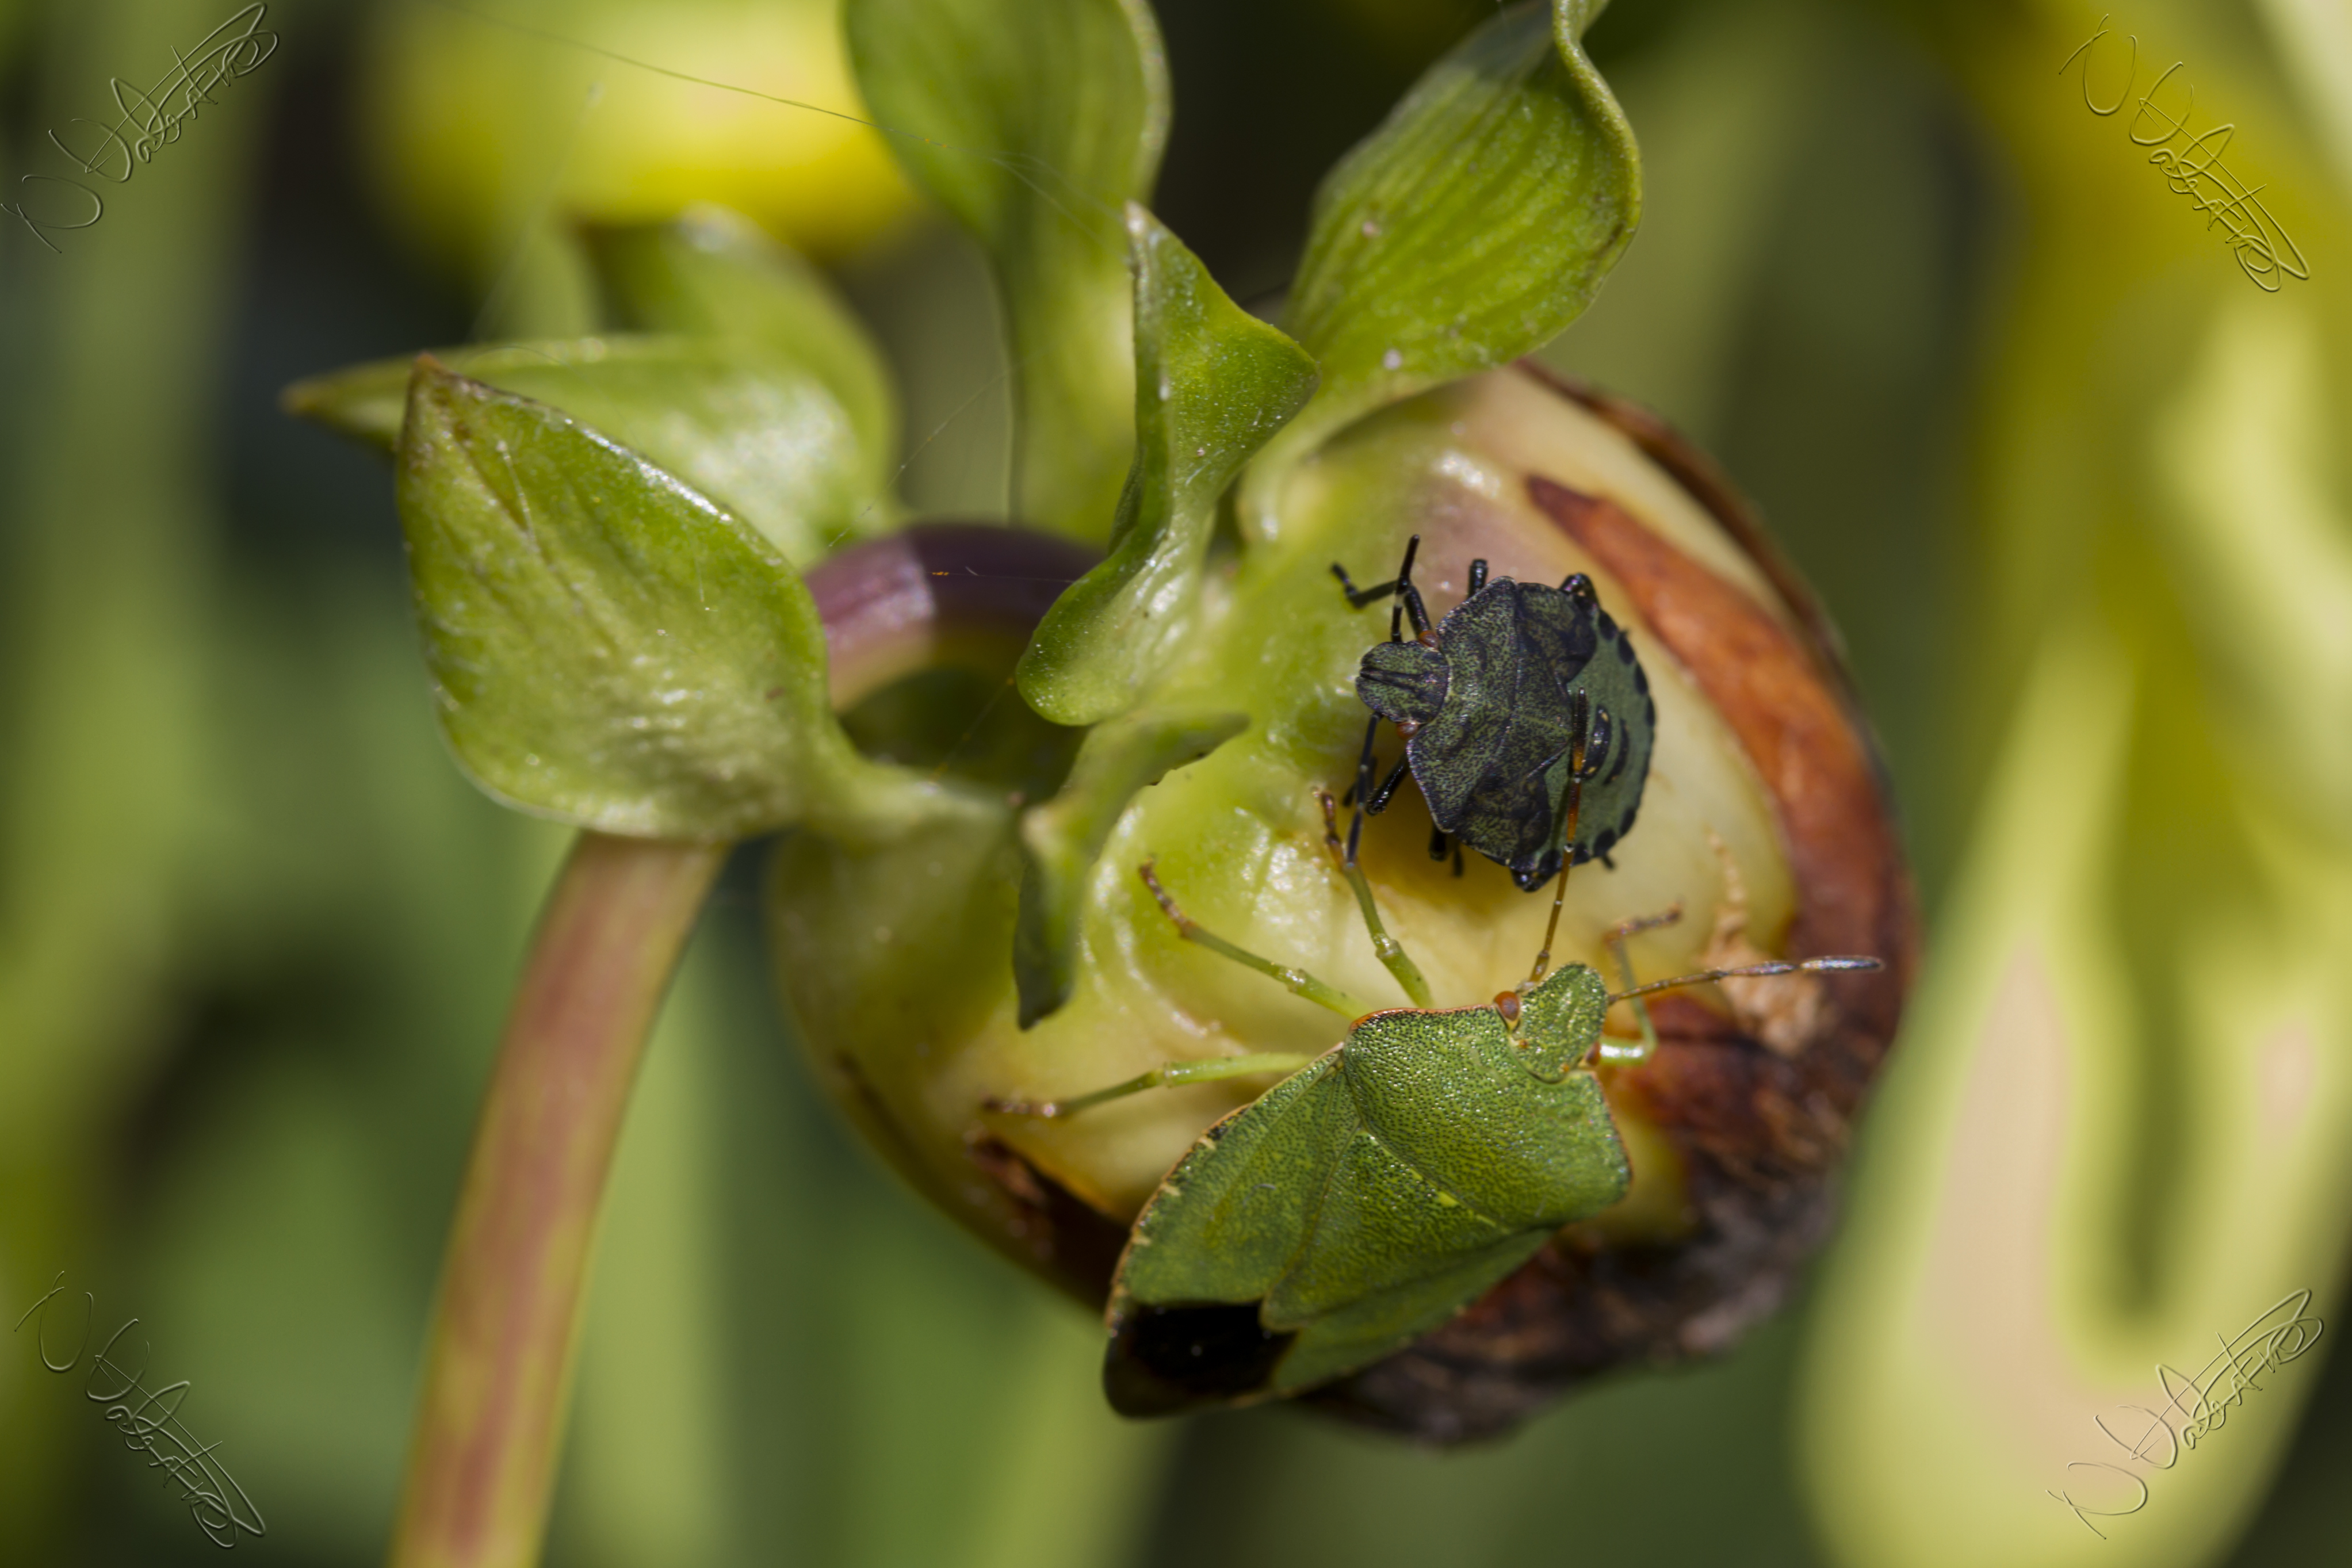
plant, leaf, flower, food, produce, insect, macro, canon, botany, garden, flora, wildflower, close up, dahlia, outdoors, uk, 7d, bud, nikkvalentine, peterborough, shieldbug, macro photography, flowering plant, plant stem, land plant